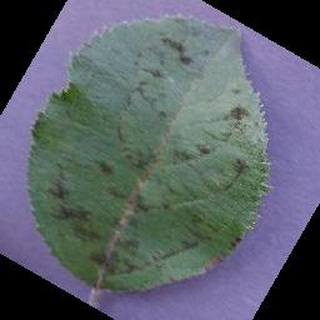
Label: apple_apple_scab